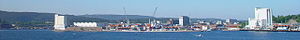
Kristiansand / Kristiansand nu
:Image:Kristiansand-panorama.jpg